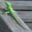
Label: lizard